Kohno Michisei

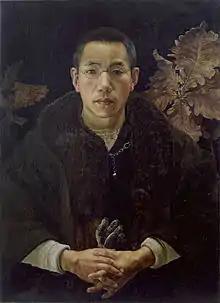
"Self-Portrait", 1917, oil on canvas, in the Arthur M. Sackler Gallery

Kohno Michisei (sometimes transliterated as Kono Michisei; also known as Kono Petoru Tsusei) (June 10, 1895 – March 31, 1950) was a Japanese painter, illustrator, and printmaker known for his association with the "yōga" movement of the early 20th century. His work is considered representative of the Taishō period in Japanese art.